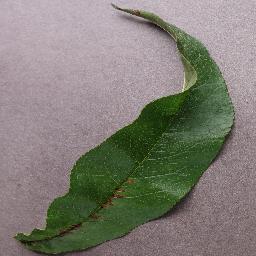
Label: Peach___Bacterial_spot